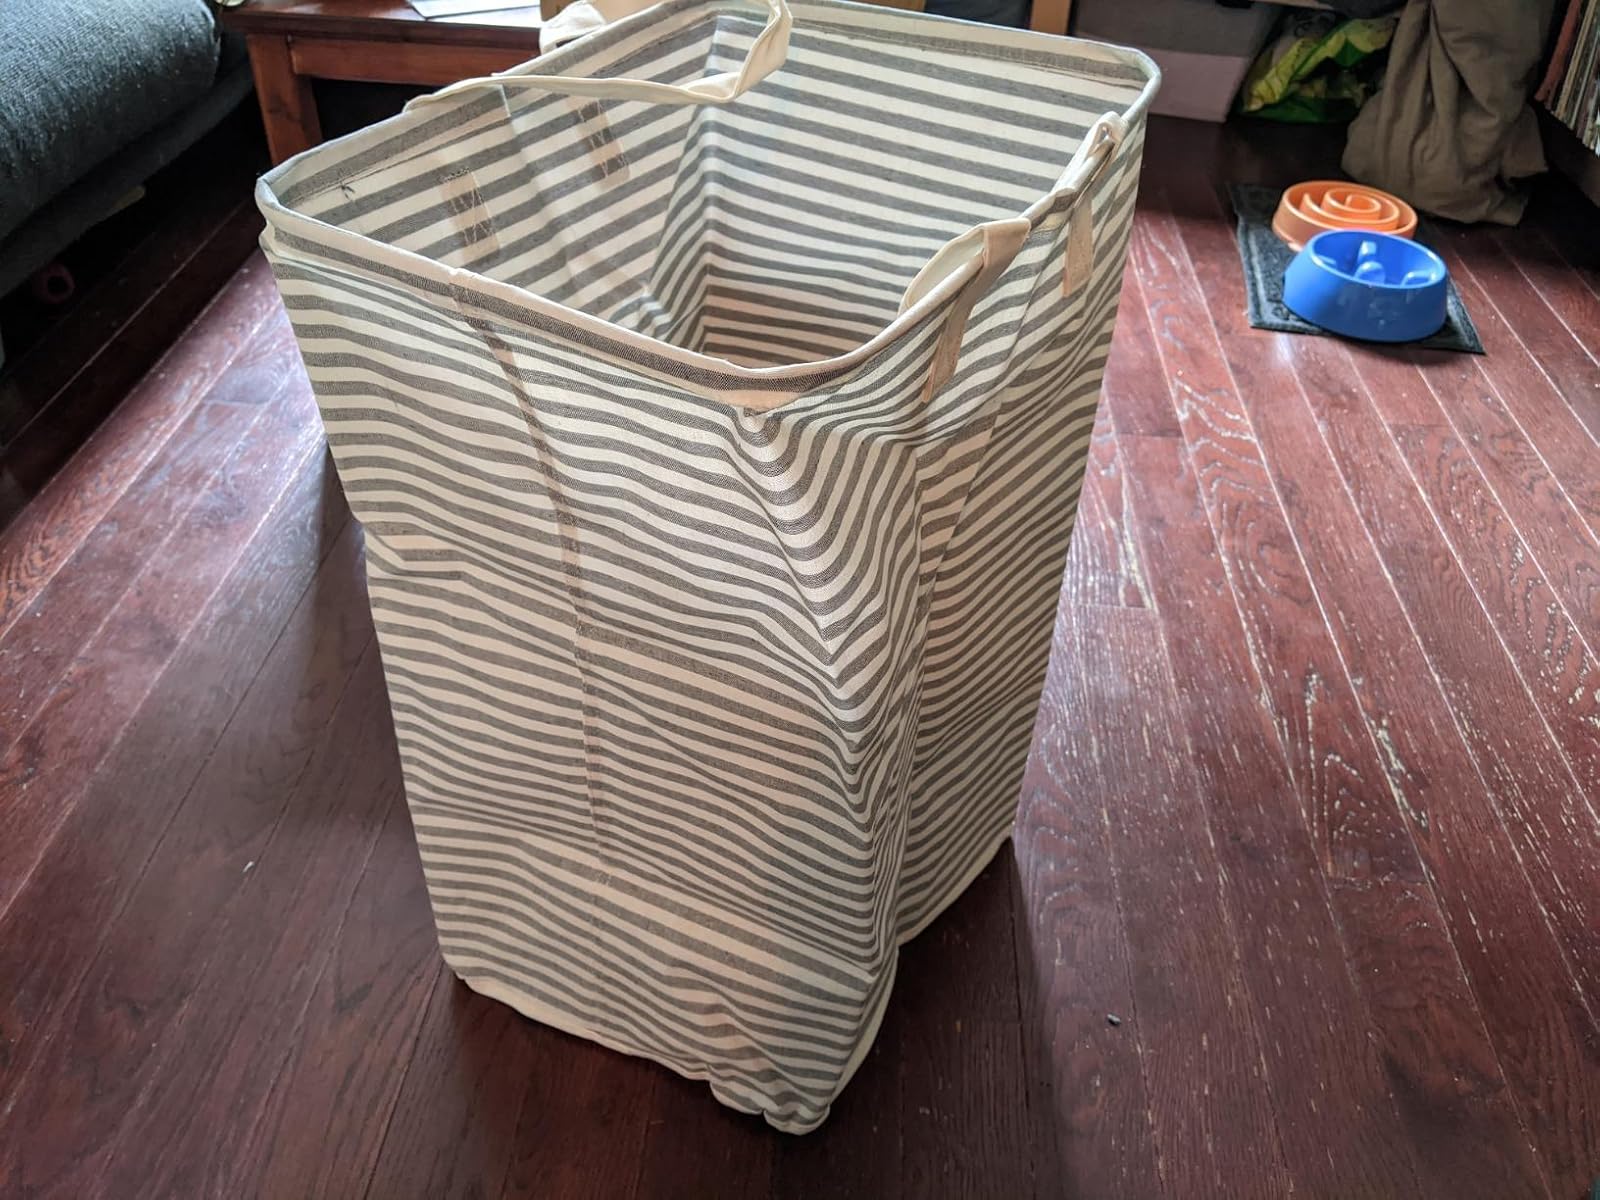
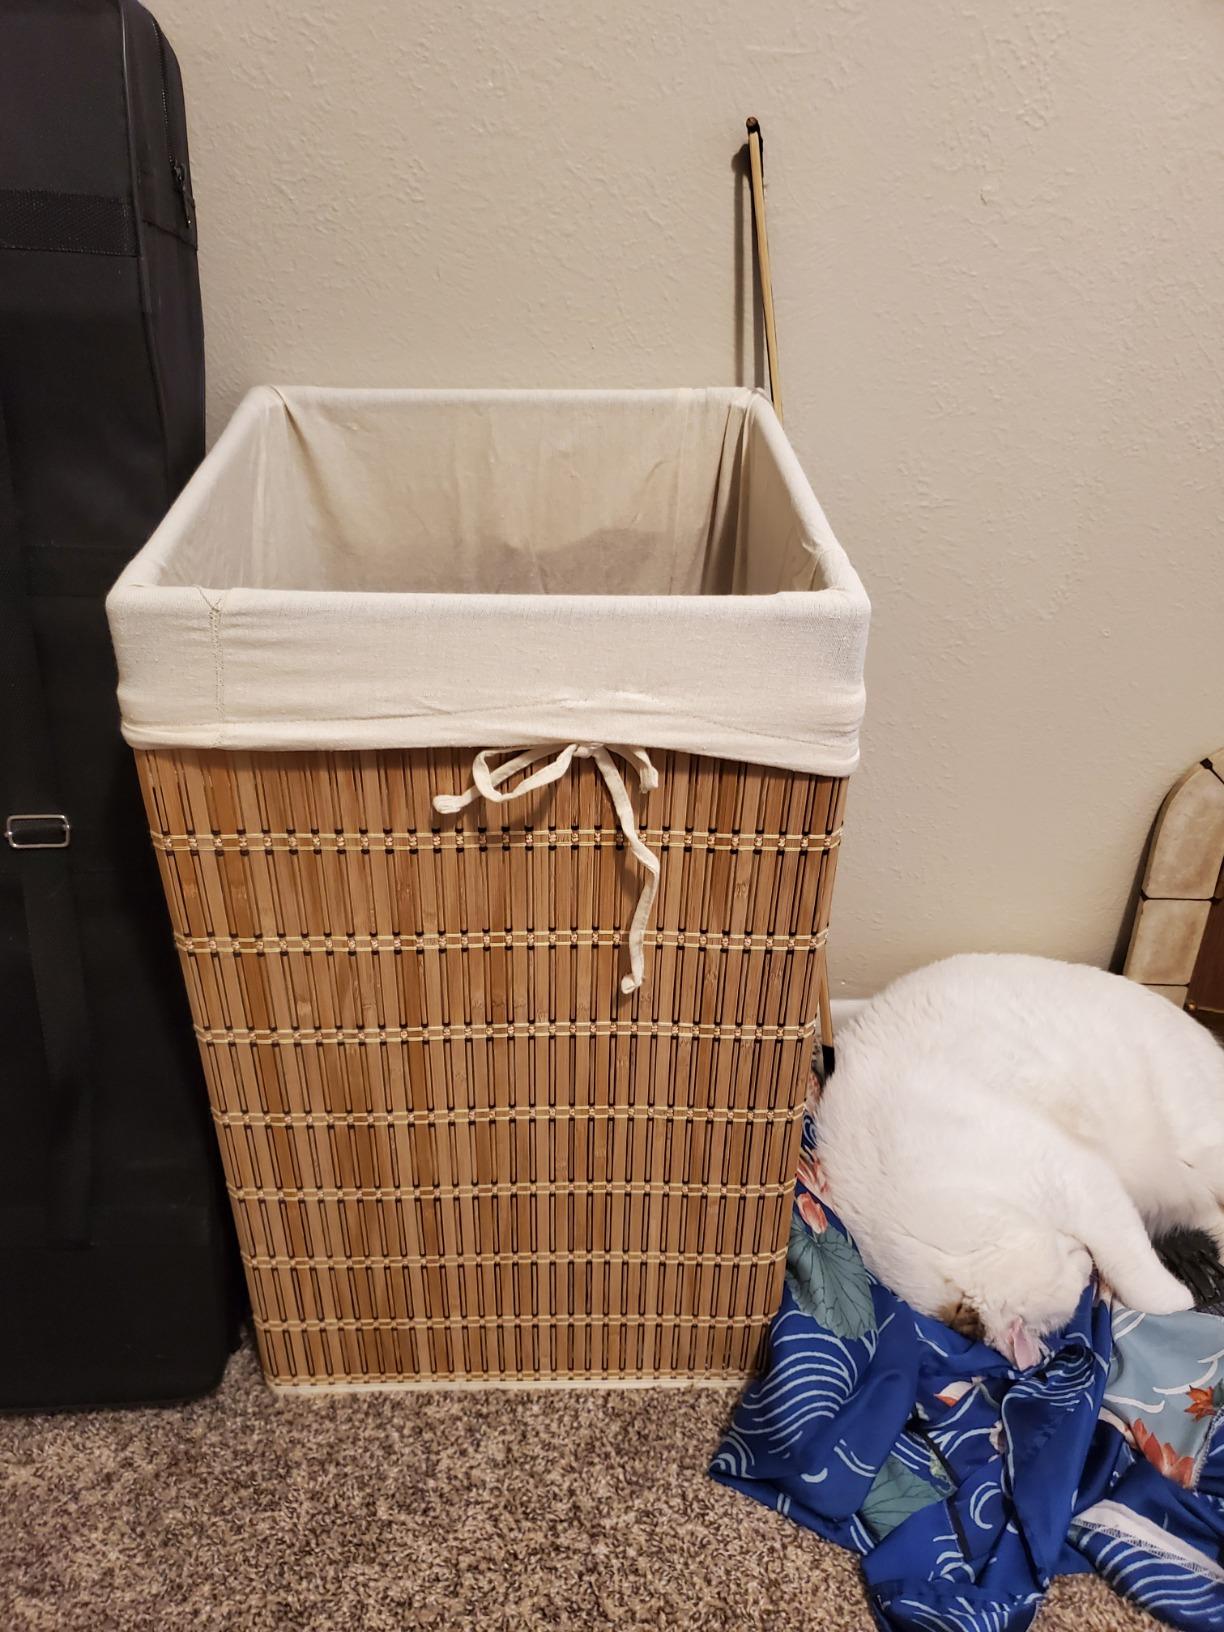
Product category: items_hamper
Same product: no